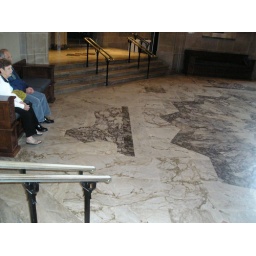
ROM lion in floor